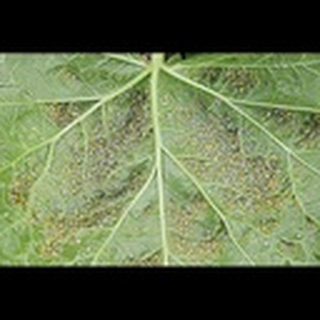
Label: cotton_aphids